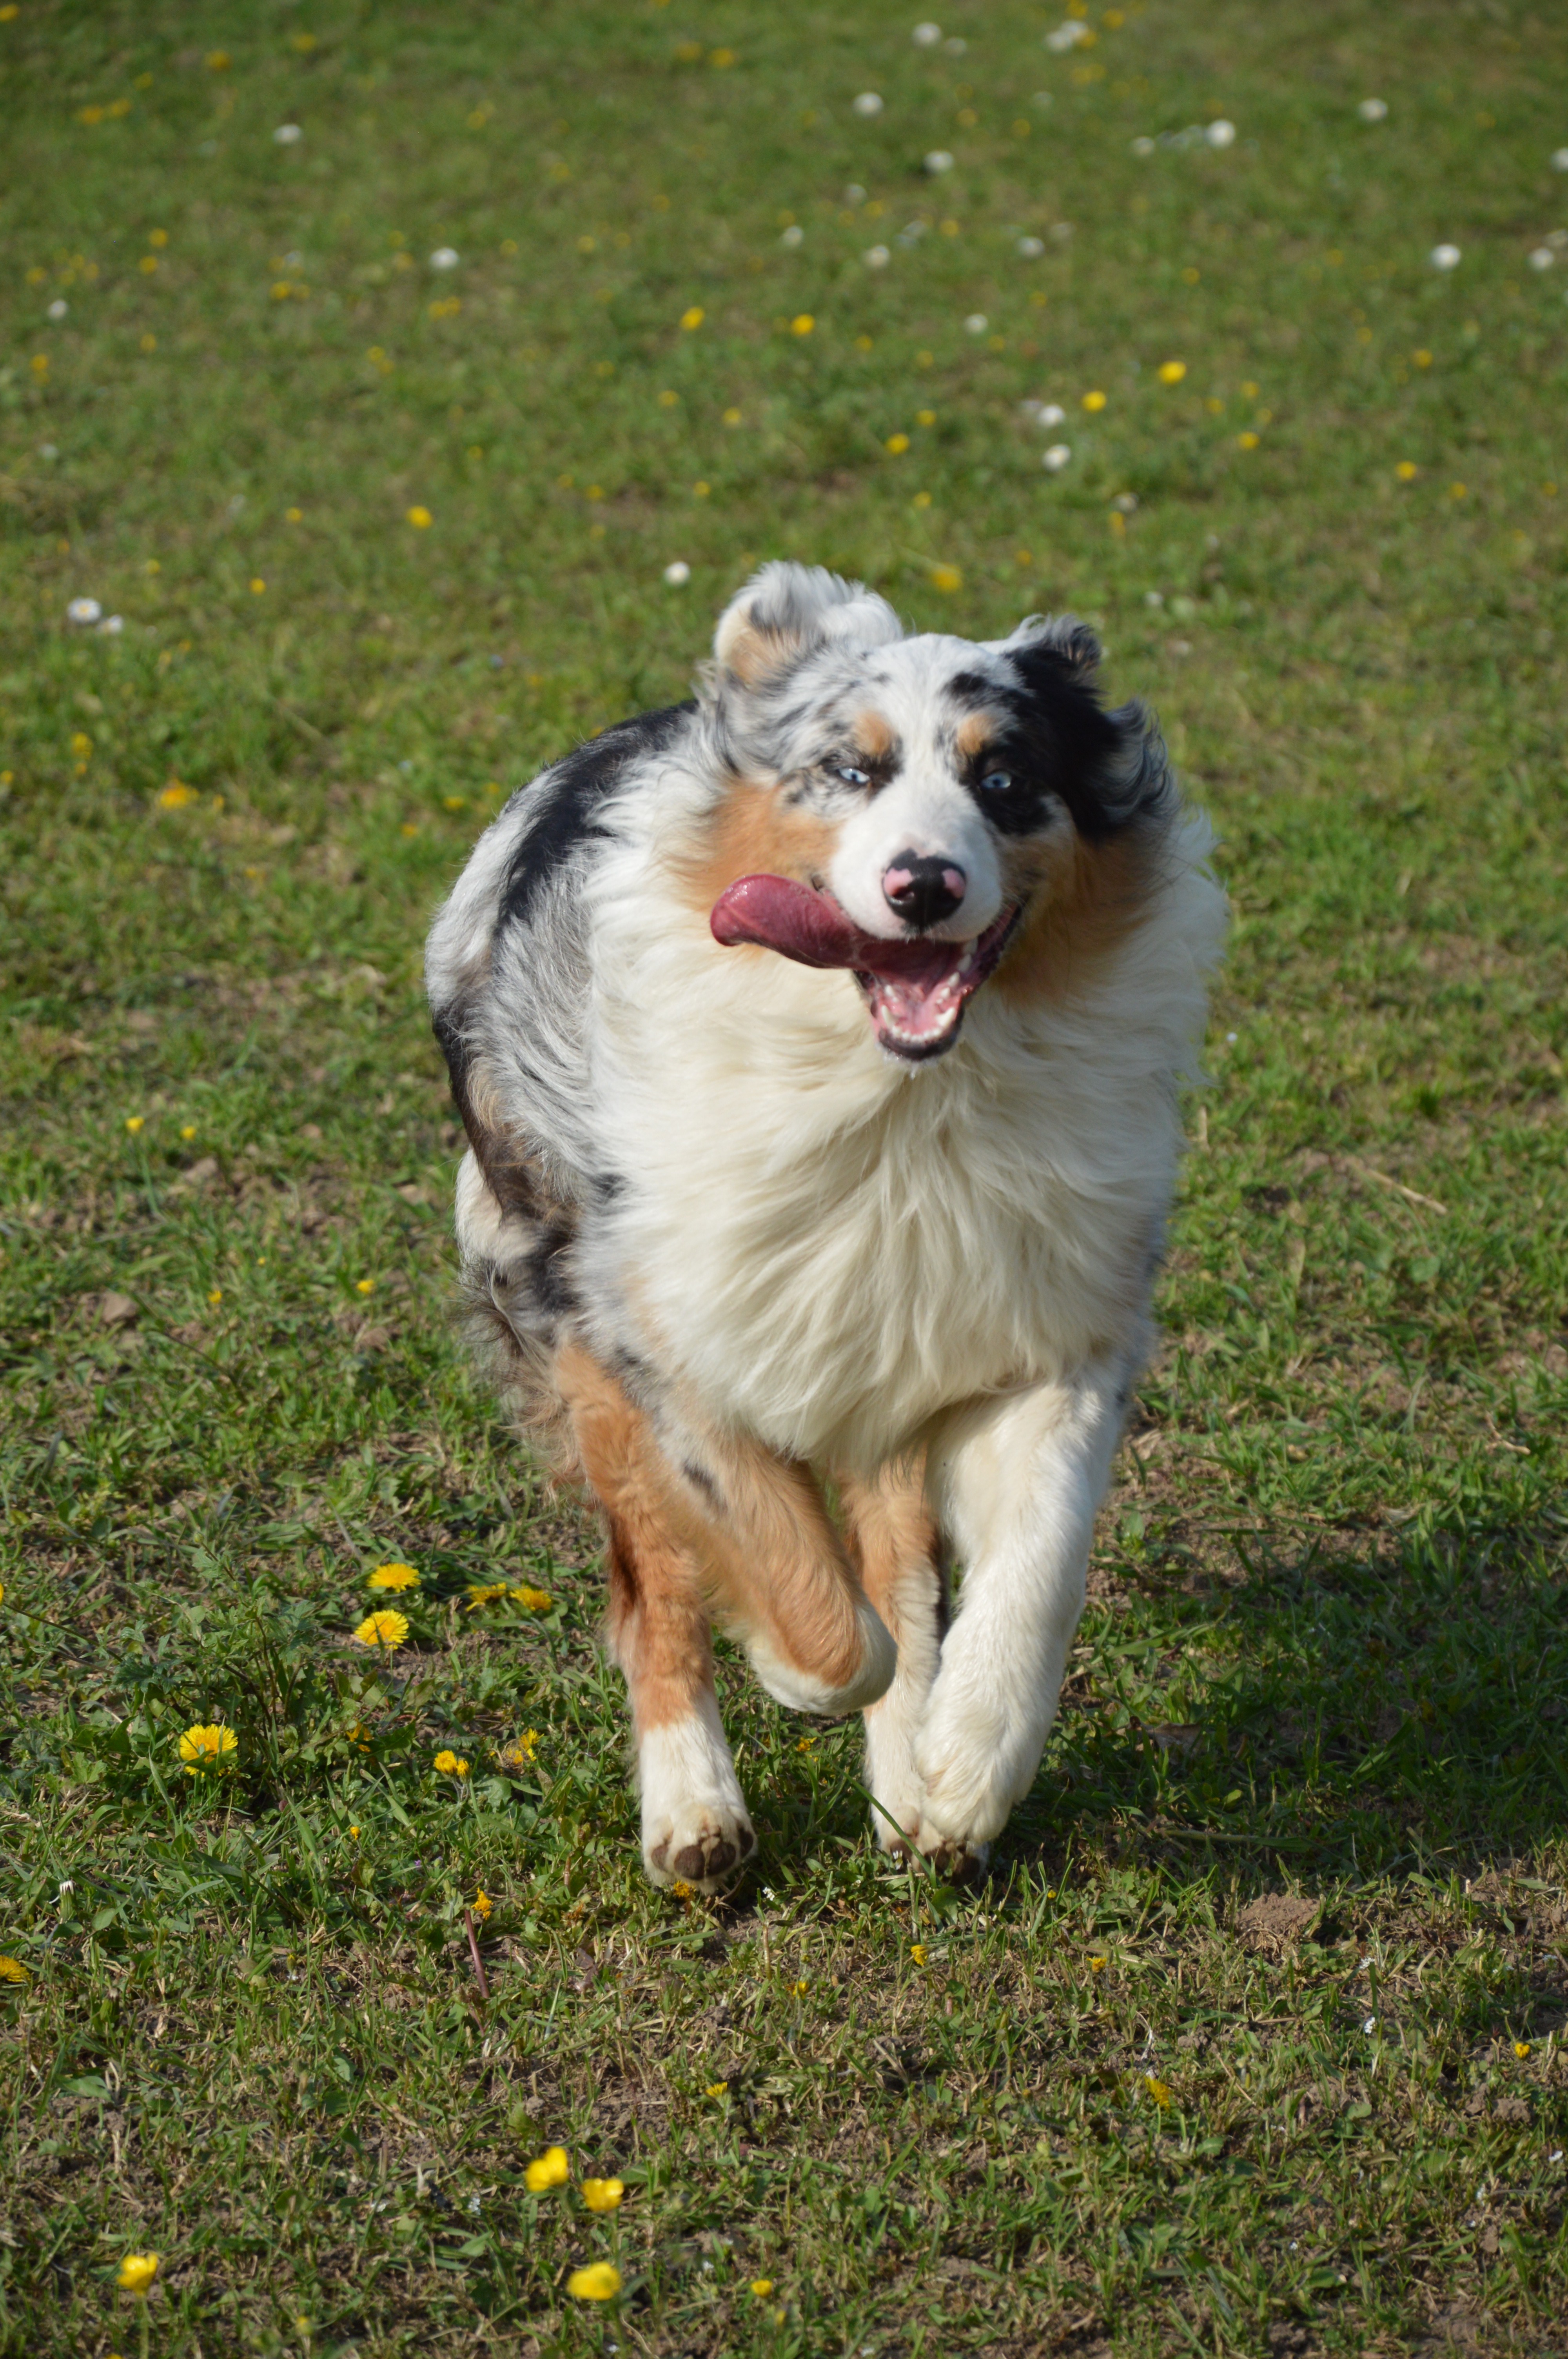
dog, collie, pet, mammal, border collie, race, vertebrate, dog breed, merle, australian shepherd, dog like mammal, dog breed group, miniature australian shepherd, rough collie, scotch collie, english shepherd, australian shepe, blu merle